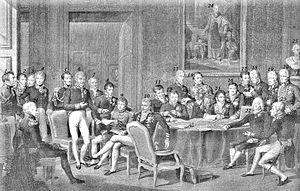
Karl August von Hardenberg, diplomate allemand, fut ministre des Affaires étrangères puis chancelier du royaume de Prusse pendant les guerres de la Révolution et les guerres napoléoniennes. Comte, il est titré prince en 1814.